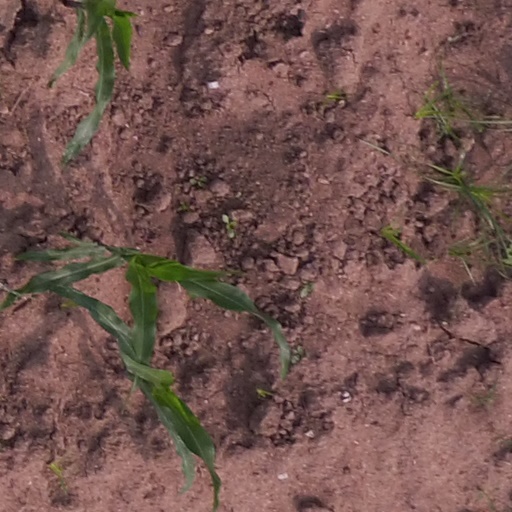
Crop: maize; corn